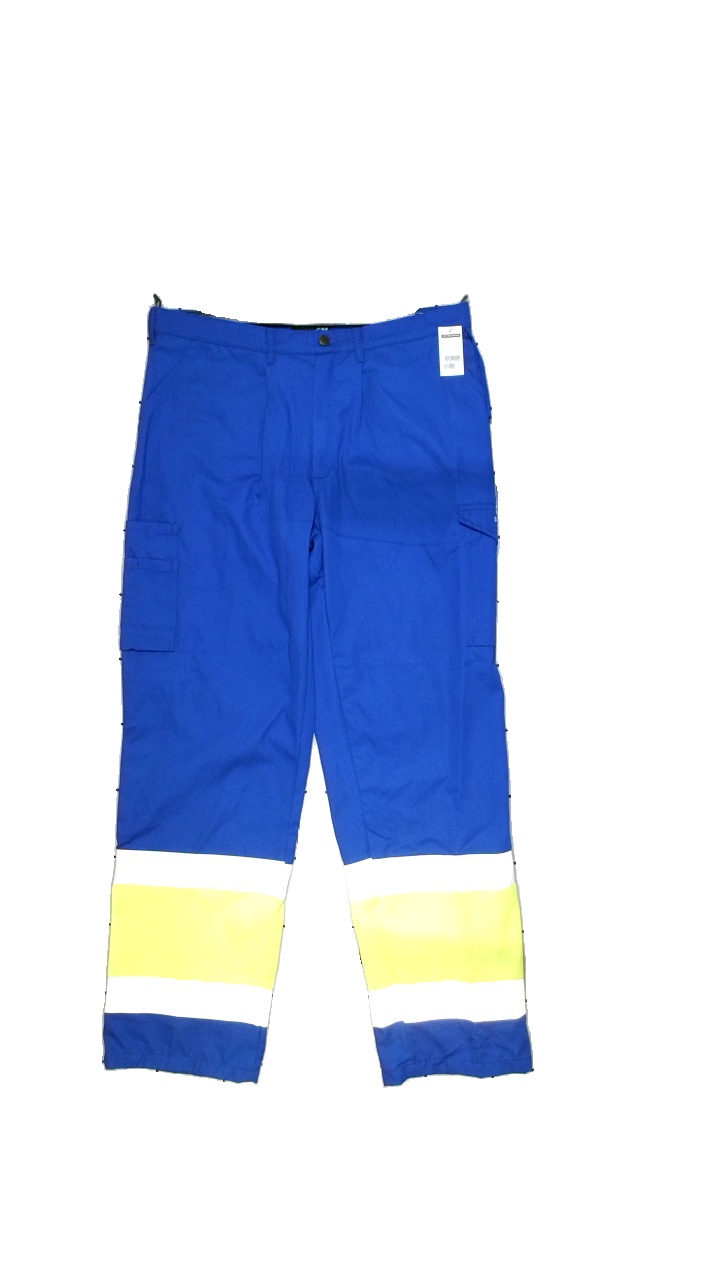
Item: Trousers (Men)
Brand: Jobman
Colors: Blue, Yellow, Multicolor
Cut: Regular
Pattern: Other
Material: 68% polyester, 32% cotton
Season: All
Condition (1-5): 4
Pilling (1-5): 5
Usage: Reuse
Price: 100-150